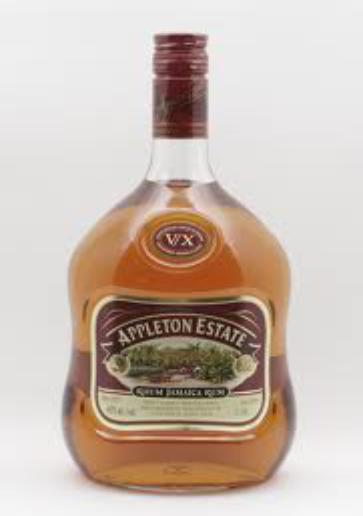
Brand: Appleton Estate
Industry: Food